Electoral Palace, Koblenz

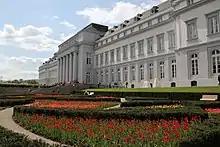
The Electoral Palace during the 2011 Federal Horticultural Show at Koblenz

The city of Koblenz won the contract to host the 2011 German Federal Horticultural Show, and the area around the palace was used as one of the exhibition areas. The palace was opened up to provide a direct route by way of the Schlossstraße from the new central Koblenz railway station to the bank of the Rhine. The entire area was laid out with many different kinds of flowers, pools, fountains, radiating terraces and walls for seating, reflecting the splendour in which rulers formerly lived in the palace. The garden behind the palace was restored to a historically appropriate appearance based on designs by Lenné, using terraces stepping down to the river.